1918 Vanderbilt Commodores football team

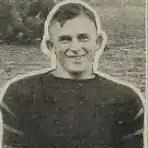
Grailey Berryhill

The Journal and Tribune in Knoxville reported before the game, "It is expected that the Orange and White players will give a good account of themselves in the game today, when the S.A.T.C. eleven goes against Vanderbilt, at Nashville." This is a clear reference to the football team representing UT as the Student Army Training Corps.